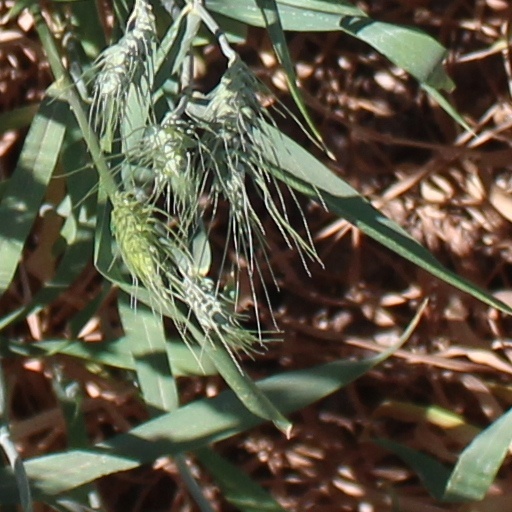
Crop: wheat